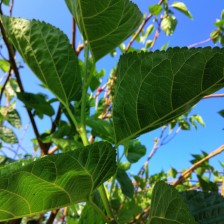
Variety: BlackOodTurkey